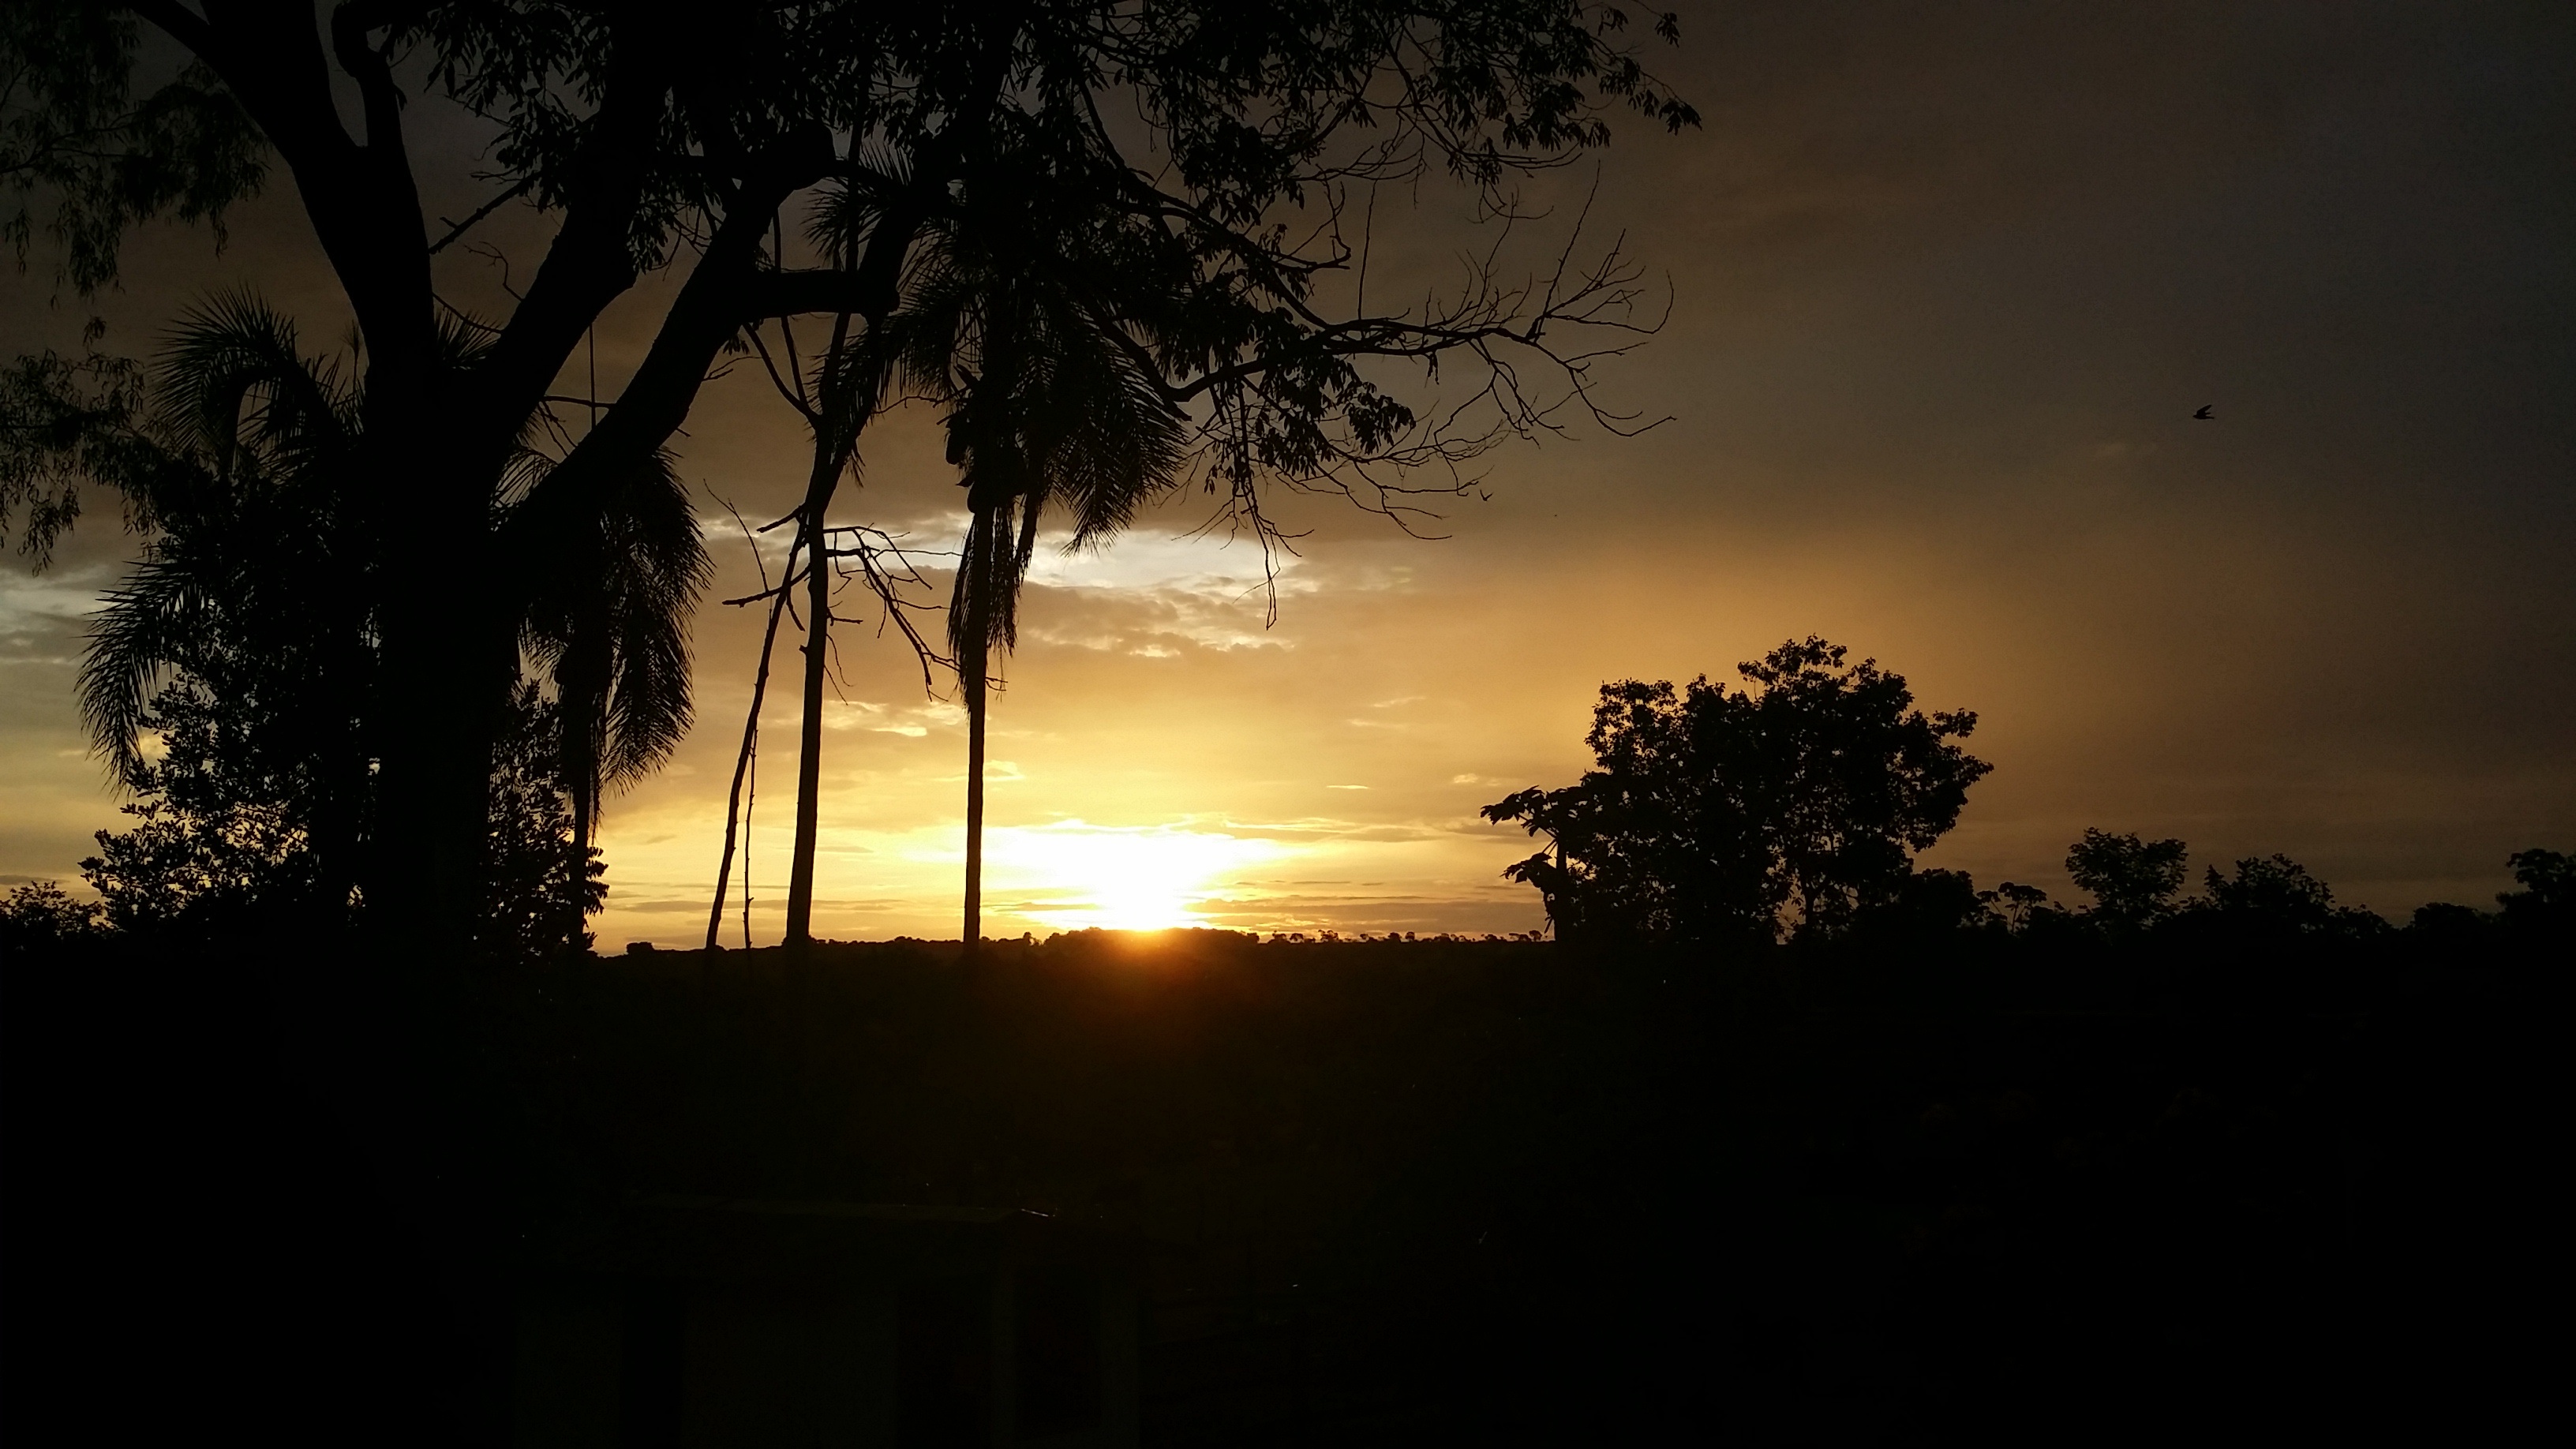
tree, light, cloud, sky, sun, sunrise, sunset, night, sunlight, morning, dawn, atmosphere, dusk, evening, darkness, afterglow, atmospheric phenomenon